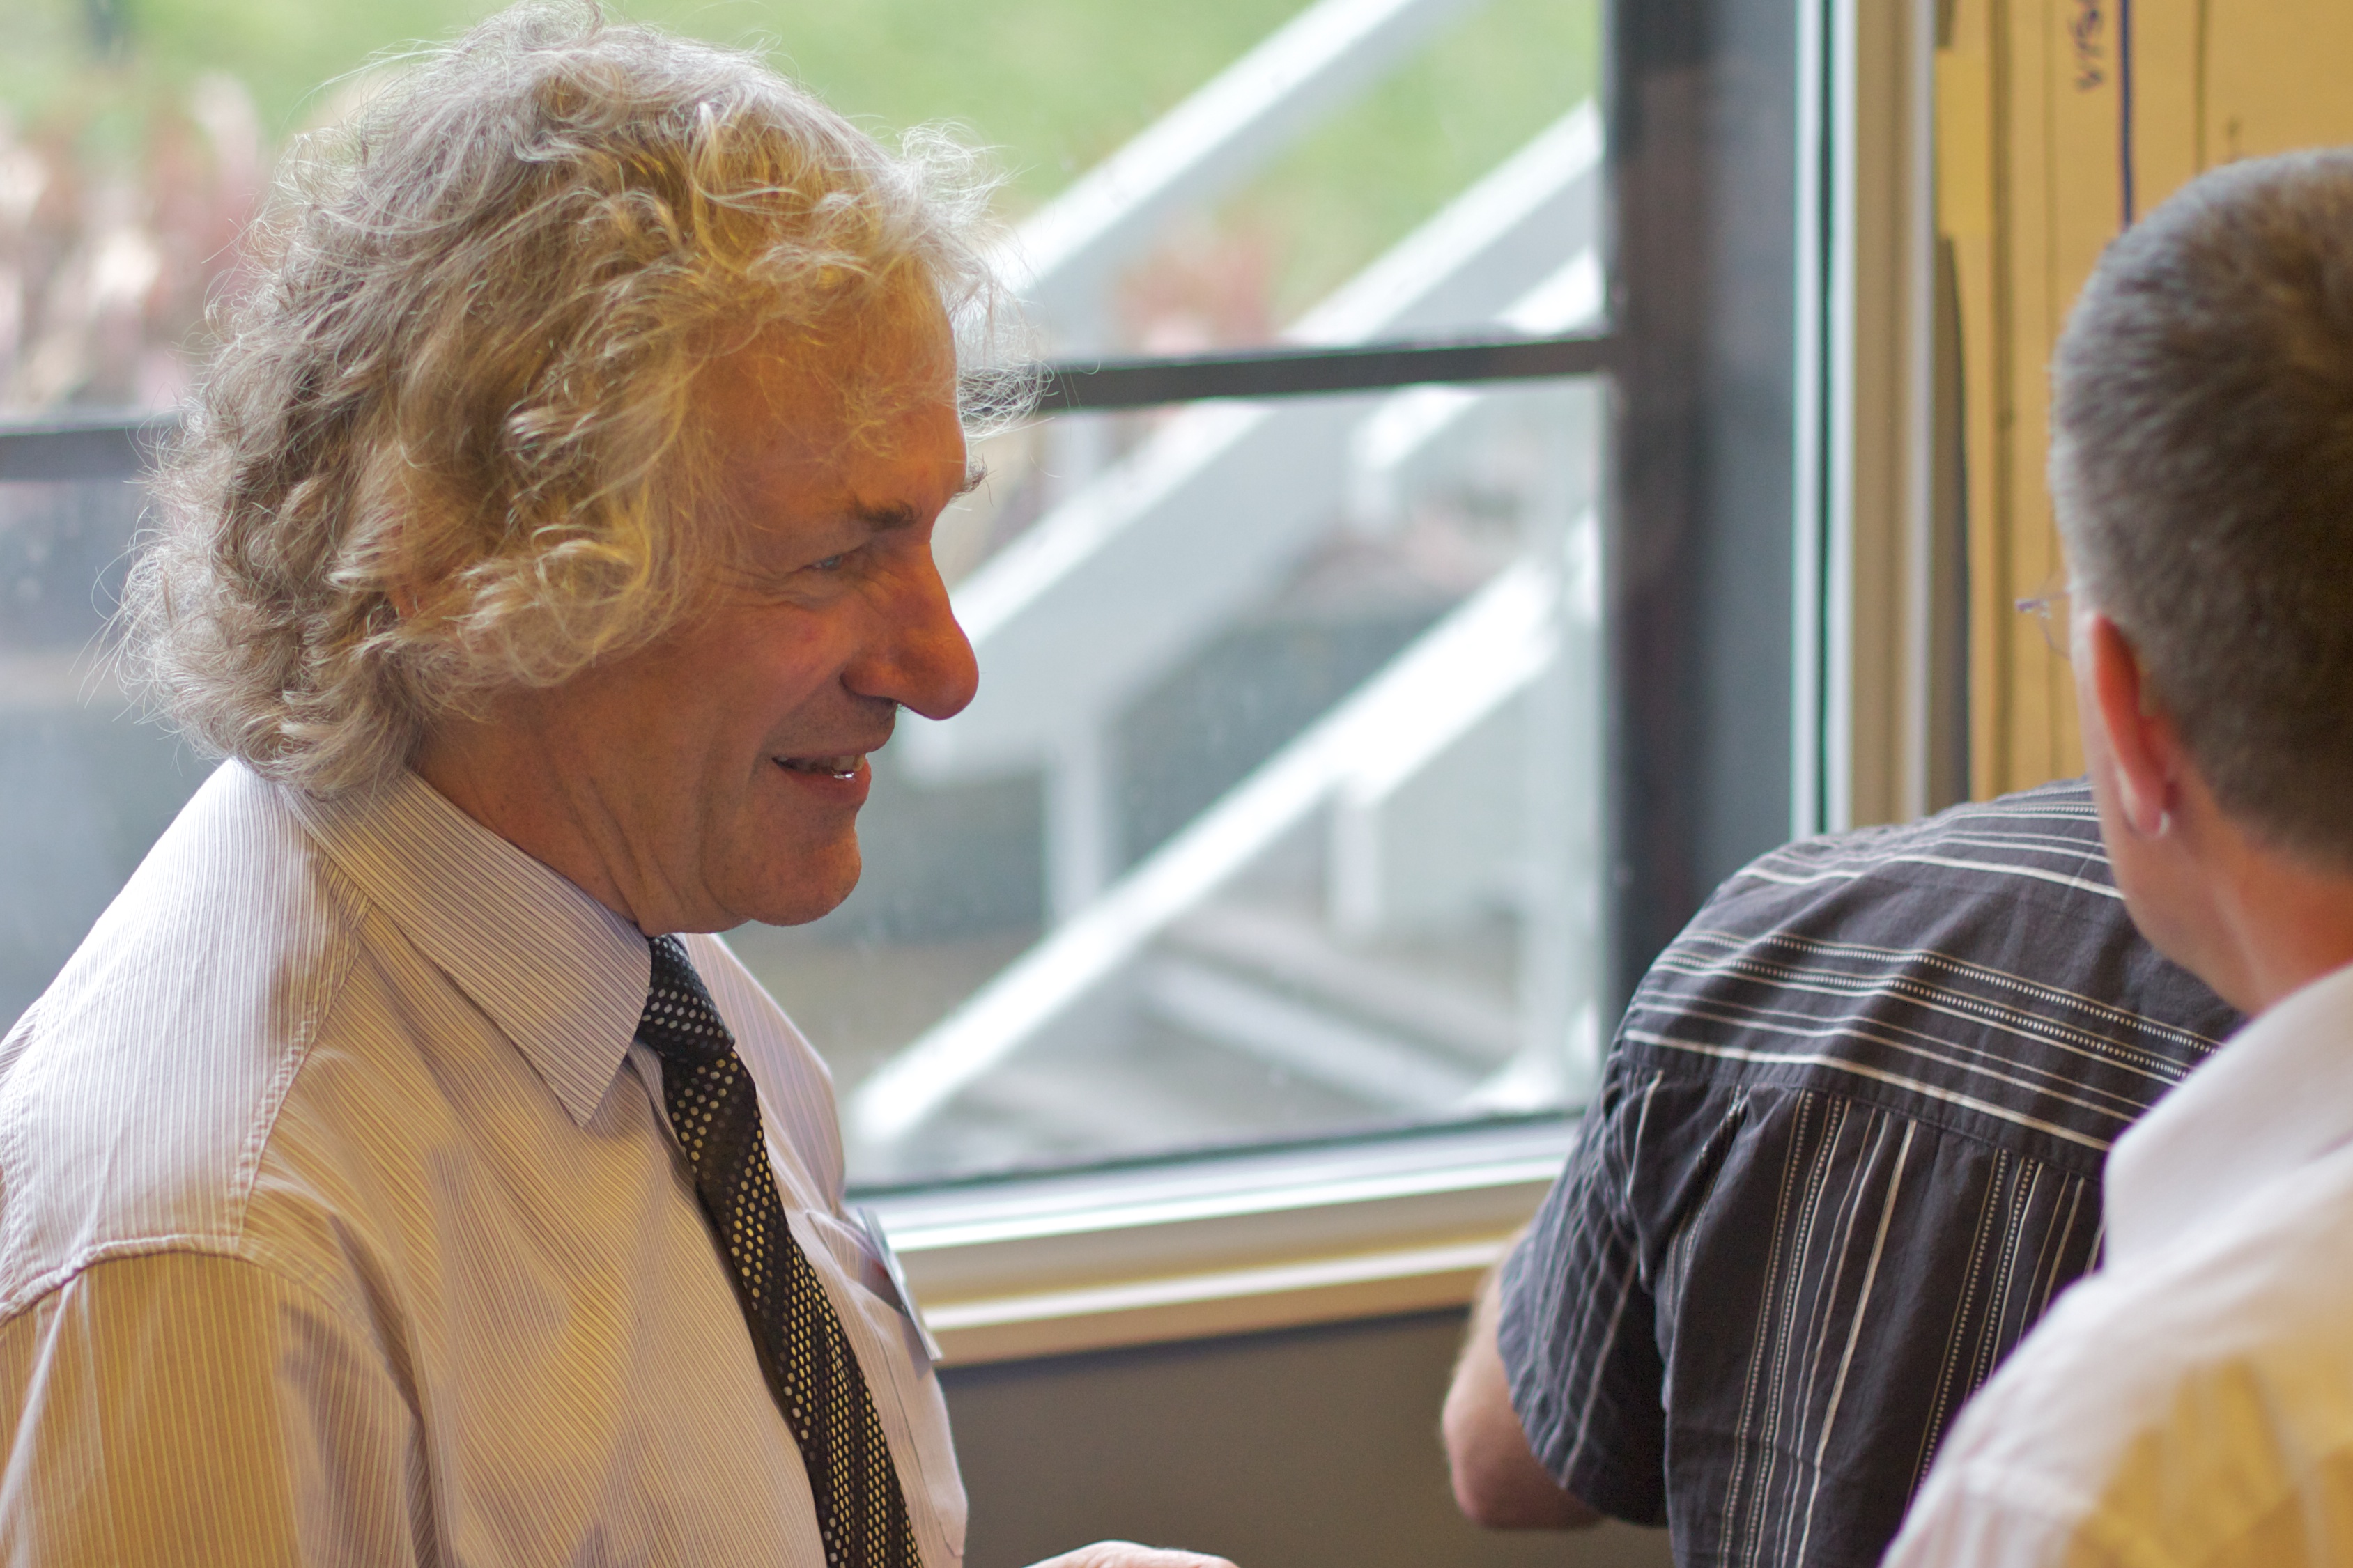
man, person, people, conversation, senior citizen, wellington, nmc, hz10anz, grandparent